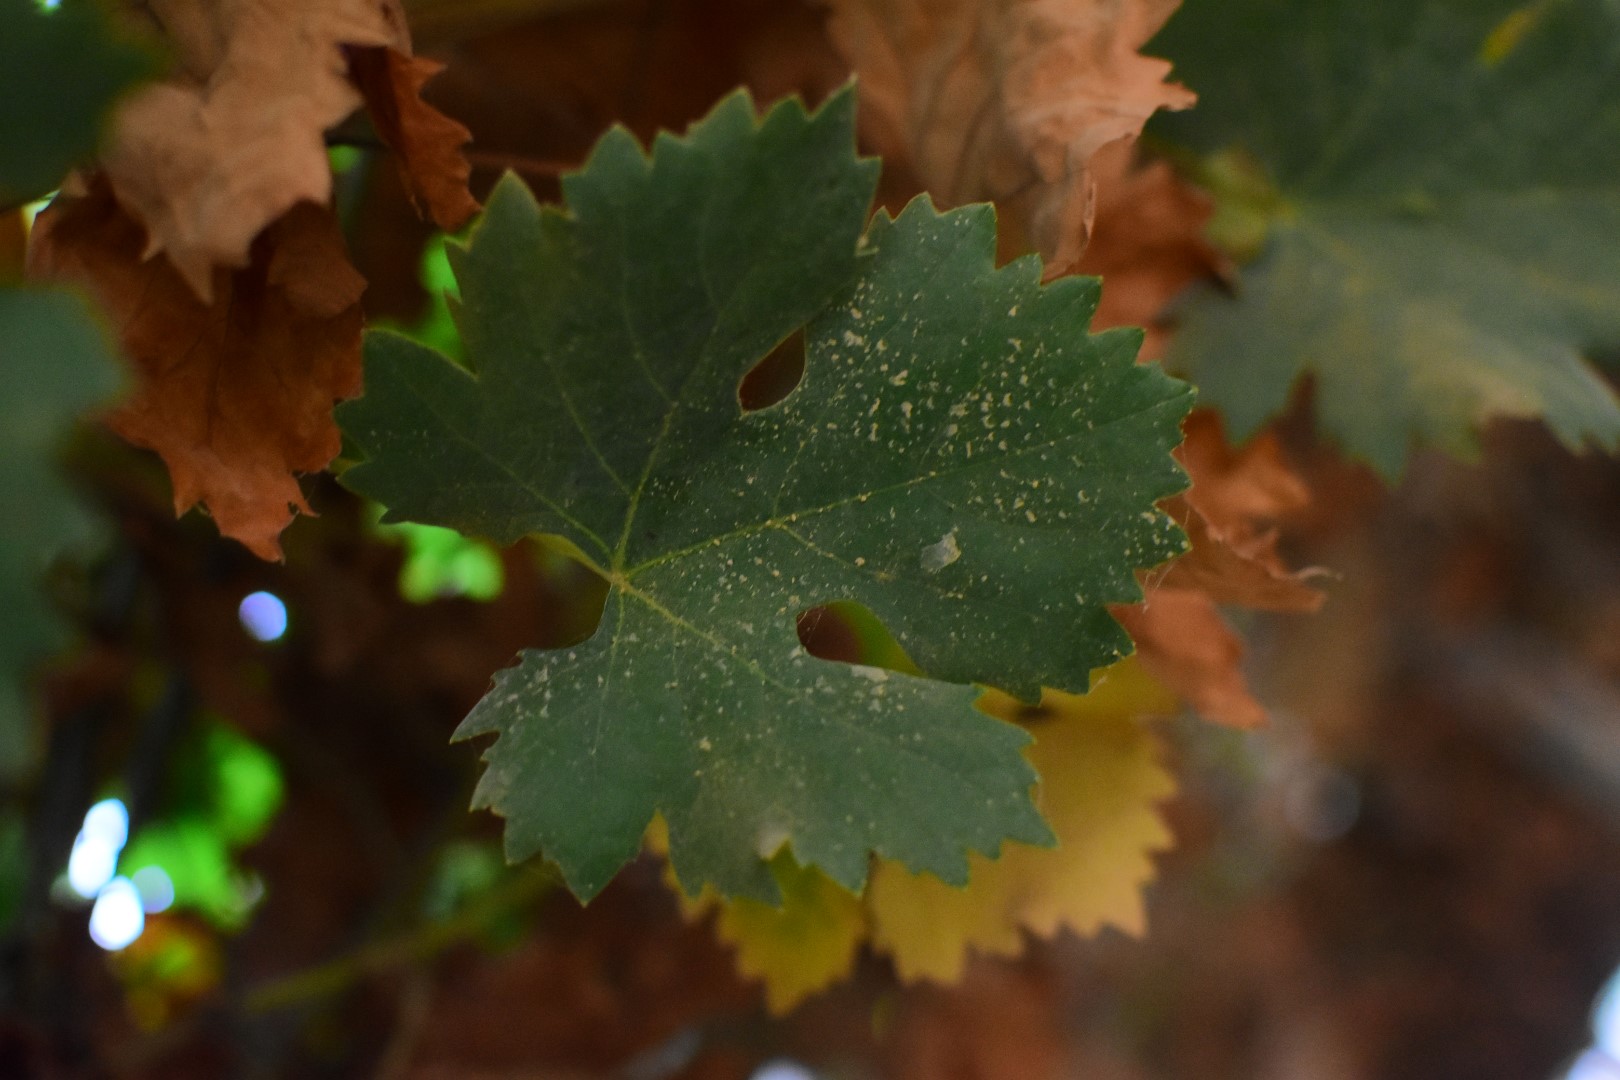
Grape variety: Aswud Balad